Bending (metalworking)

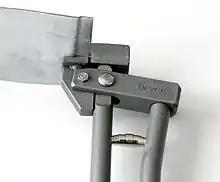
A joggle bend in sheet metal (at top of image) and a hand joggling tool

In this method, the bottom V-die is replaced by a flat pad of urethane or rubber. As the punch forms the part, the urethane deflects and allows the material to form around the punch. This bending method has a number of advantages. The urethane will wrap the material around the punch and the end bend radius will be very close to the actual radius on the punch. It provides a non-marring bend and is suitable for pre-painted or sensitive materials. Using a special punch called a "radius ruler" with relieved areas on the urethane U-bends greater than 180° can be achieved in one hit, something that is not possible with conventional press tooling. Urethane tooling should be considered a consumable item and while they are not cheap, they are a fraction of the cost of dedicated steel. It also has some drawbacks, this method requires tonnage similar to bottoming and coining and does not do well on flanges that are irregular in shape, that is where the edge of the bent flange is not parallel to the bend and is short enough to engage the urethane pad.